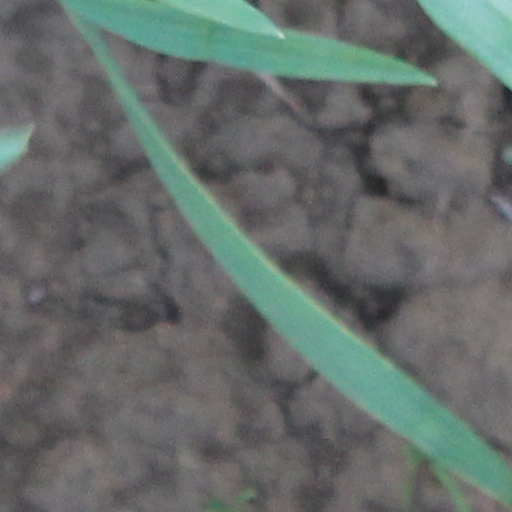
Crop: wheat